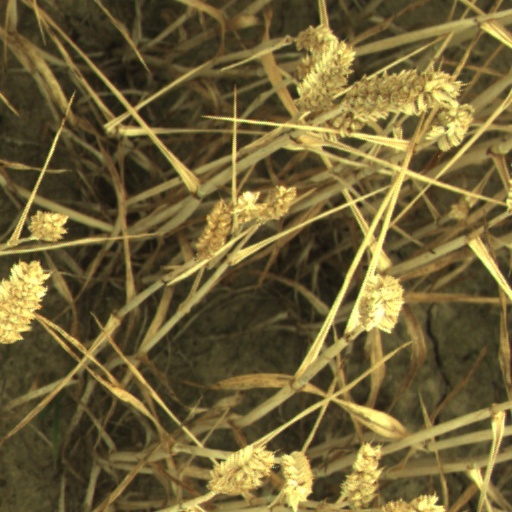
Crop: wheat